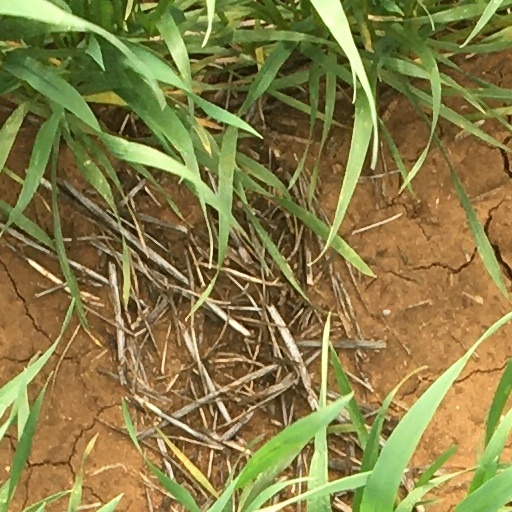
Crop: wheat